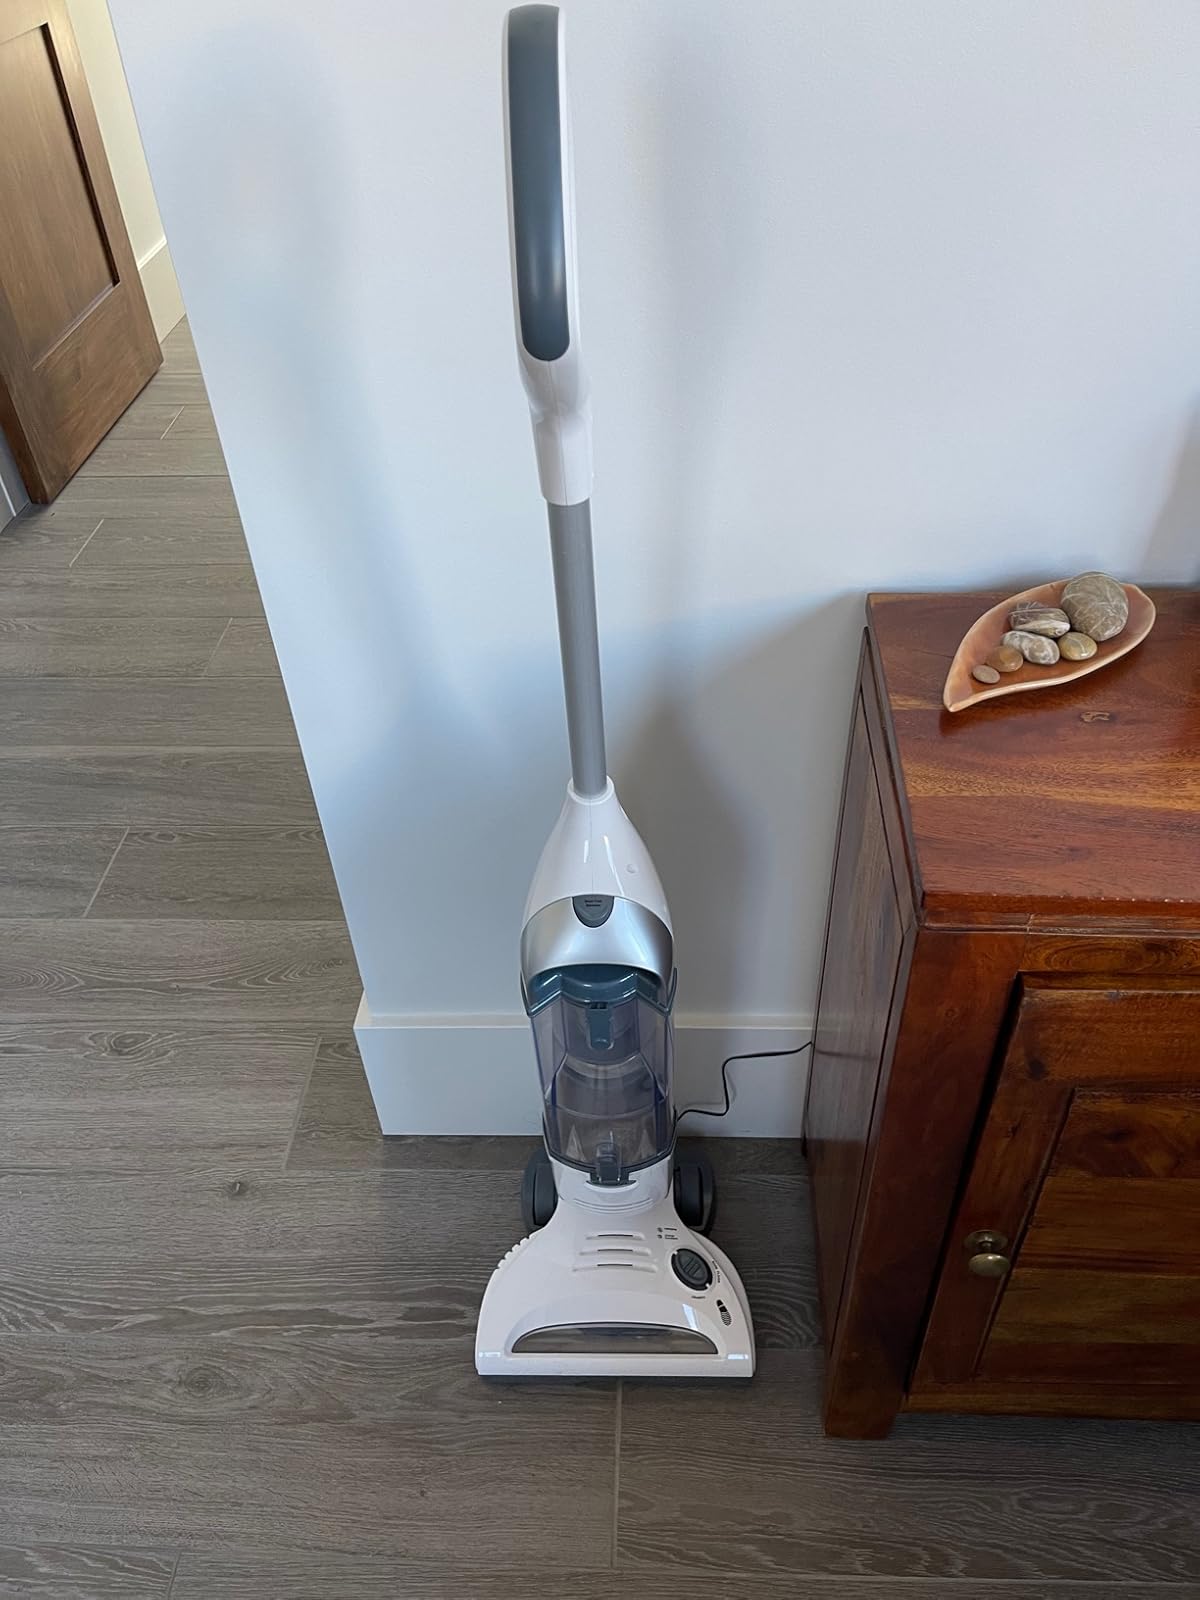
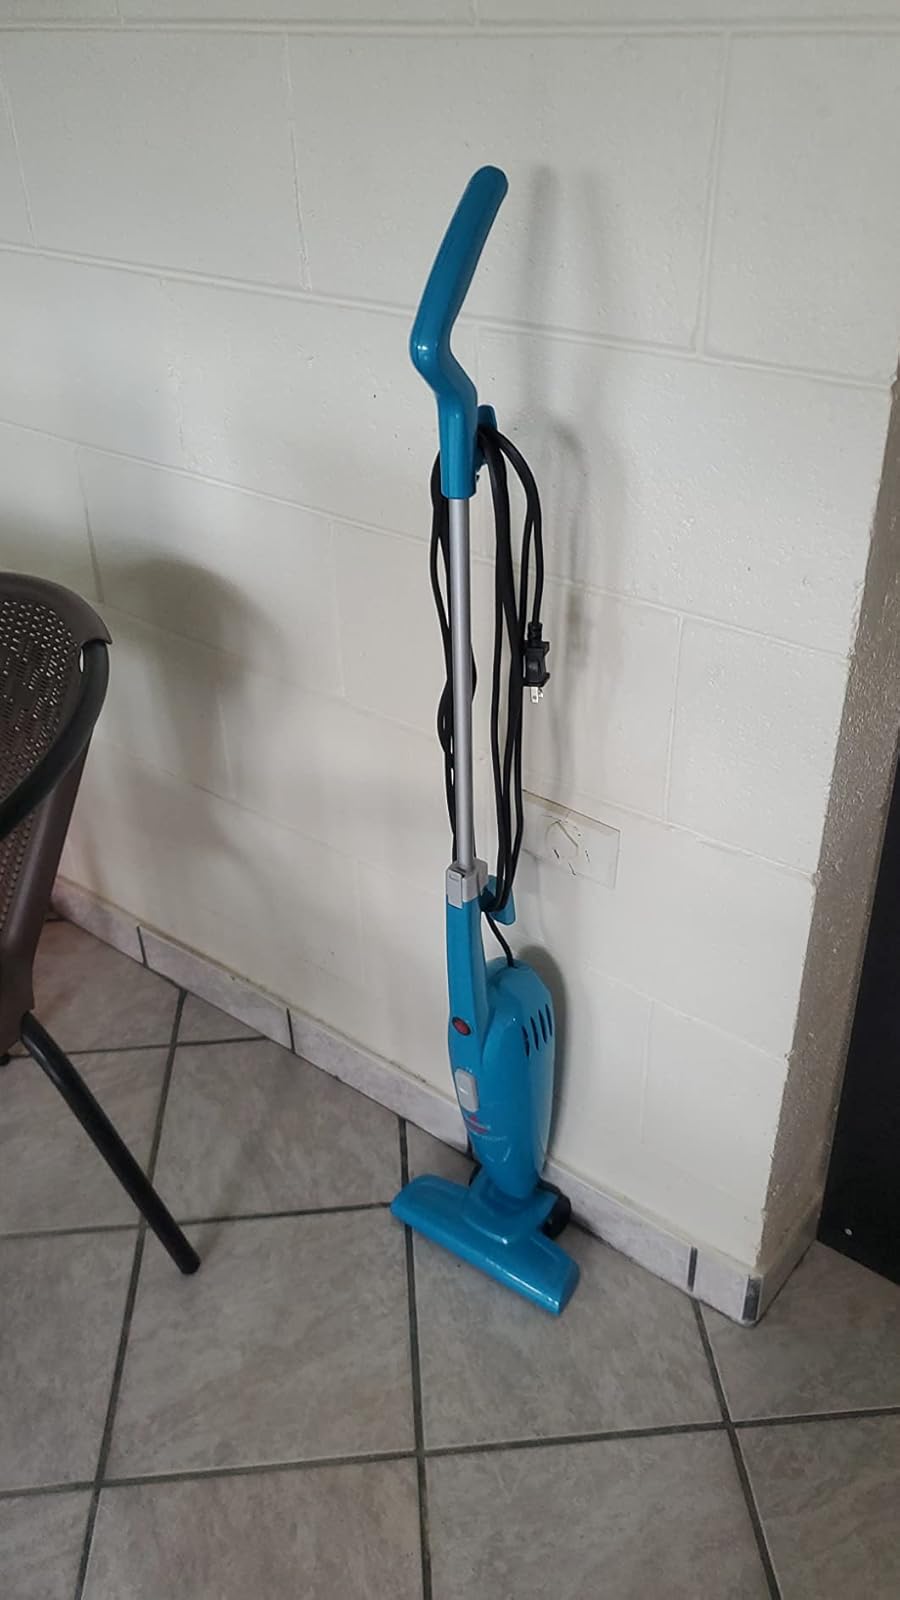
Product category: items_vacuum
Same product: no